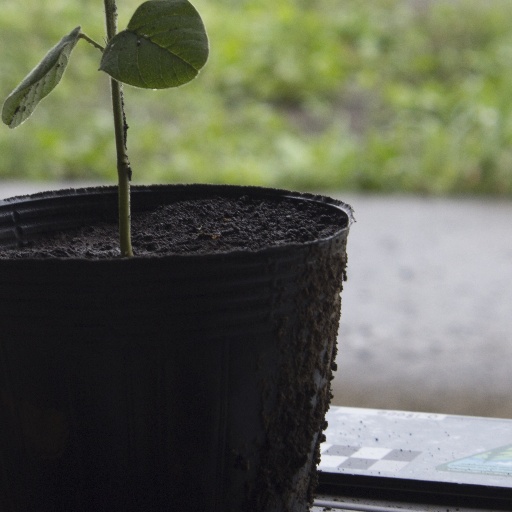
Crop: soybean